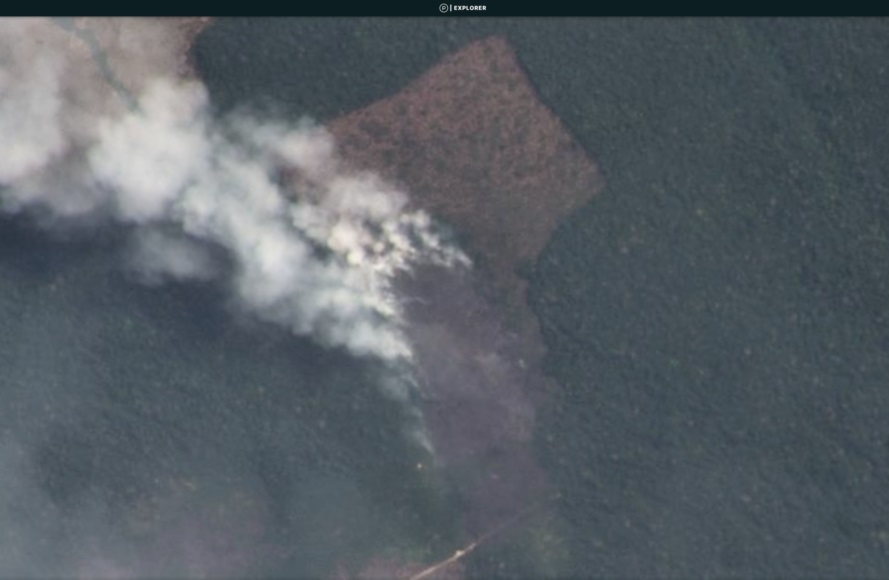
Fire: no
Smoke: yes